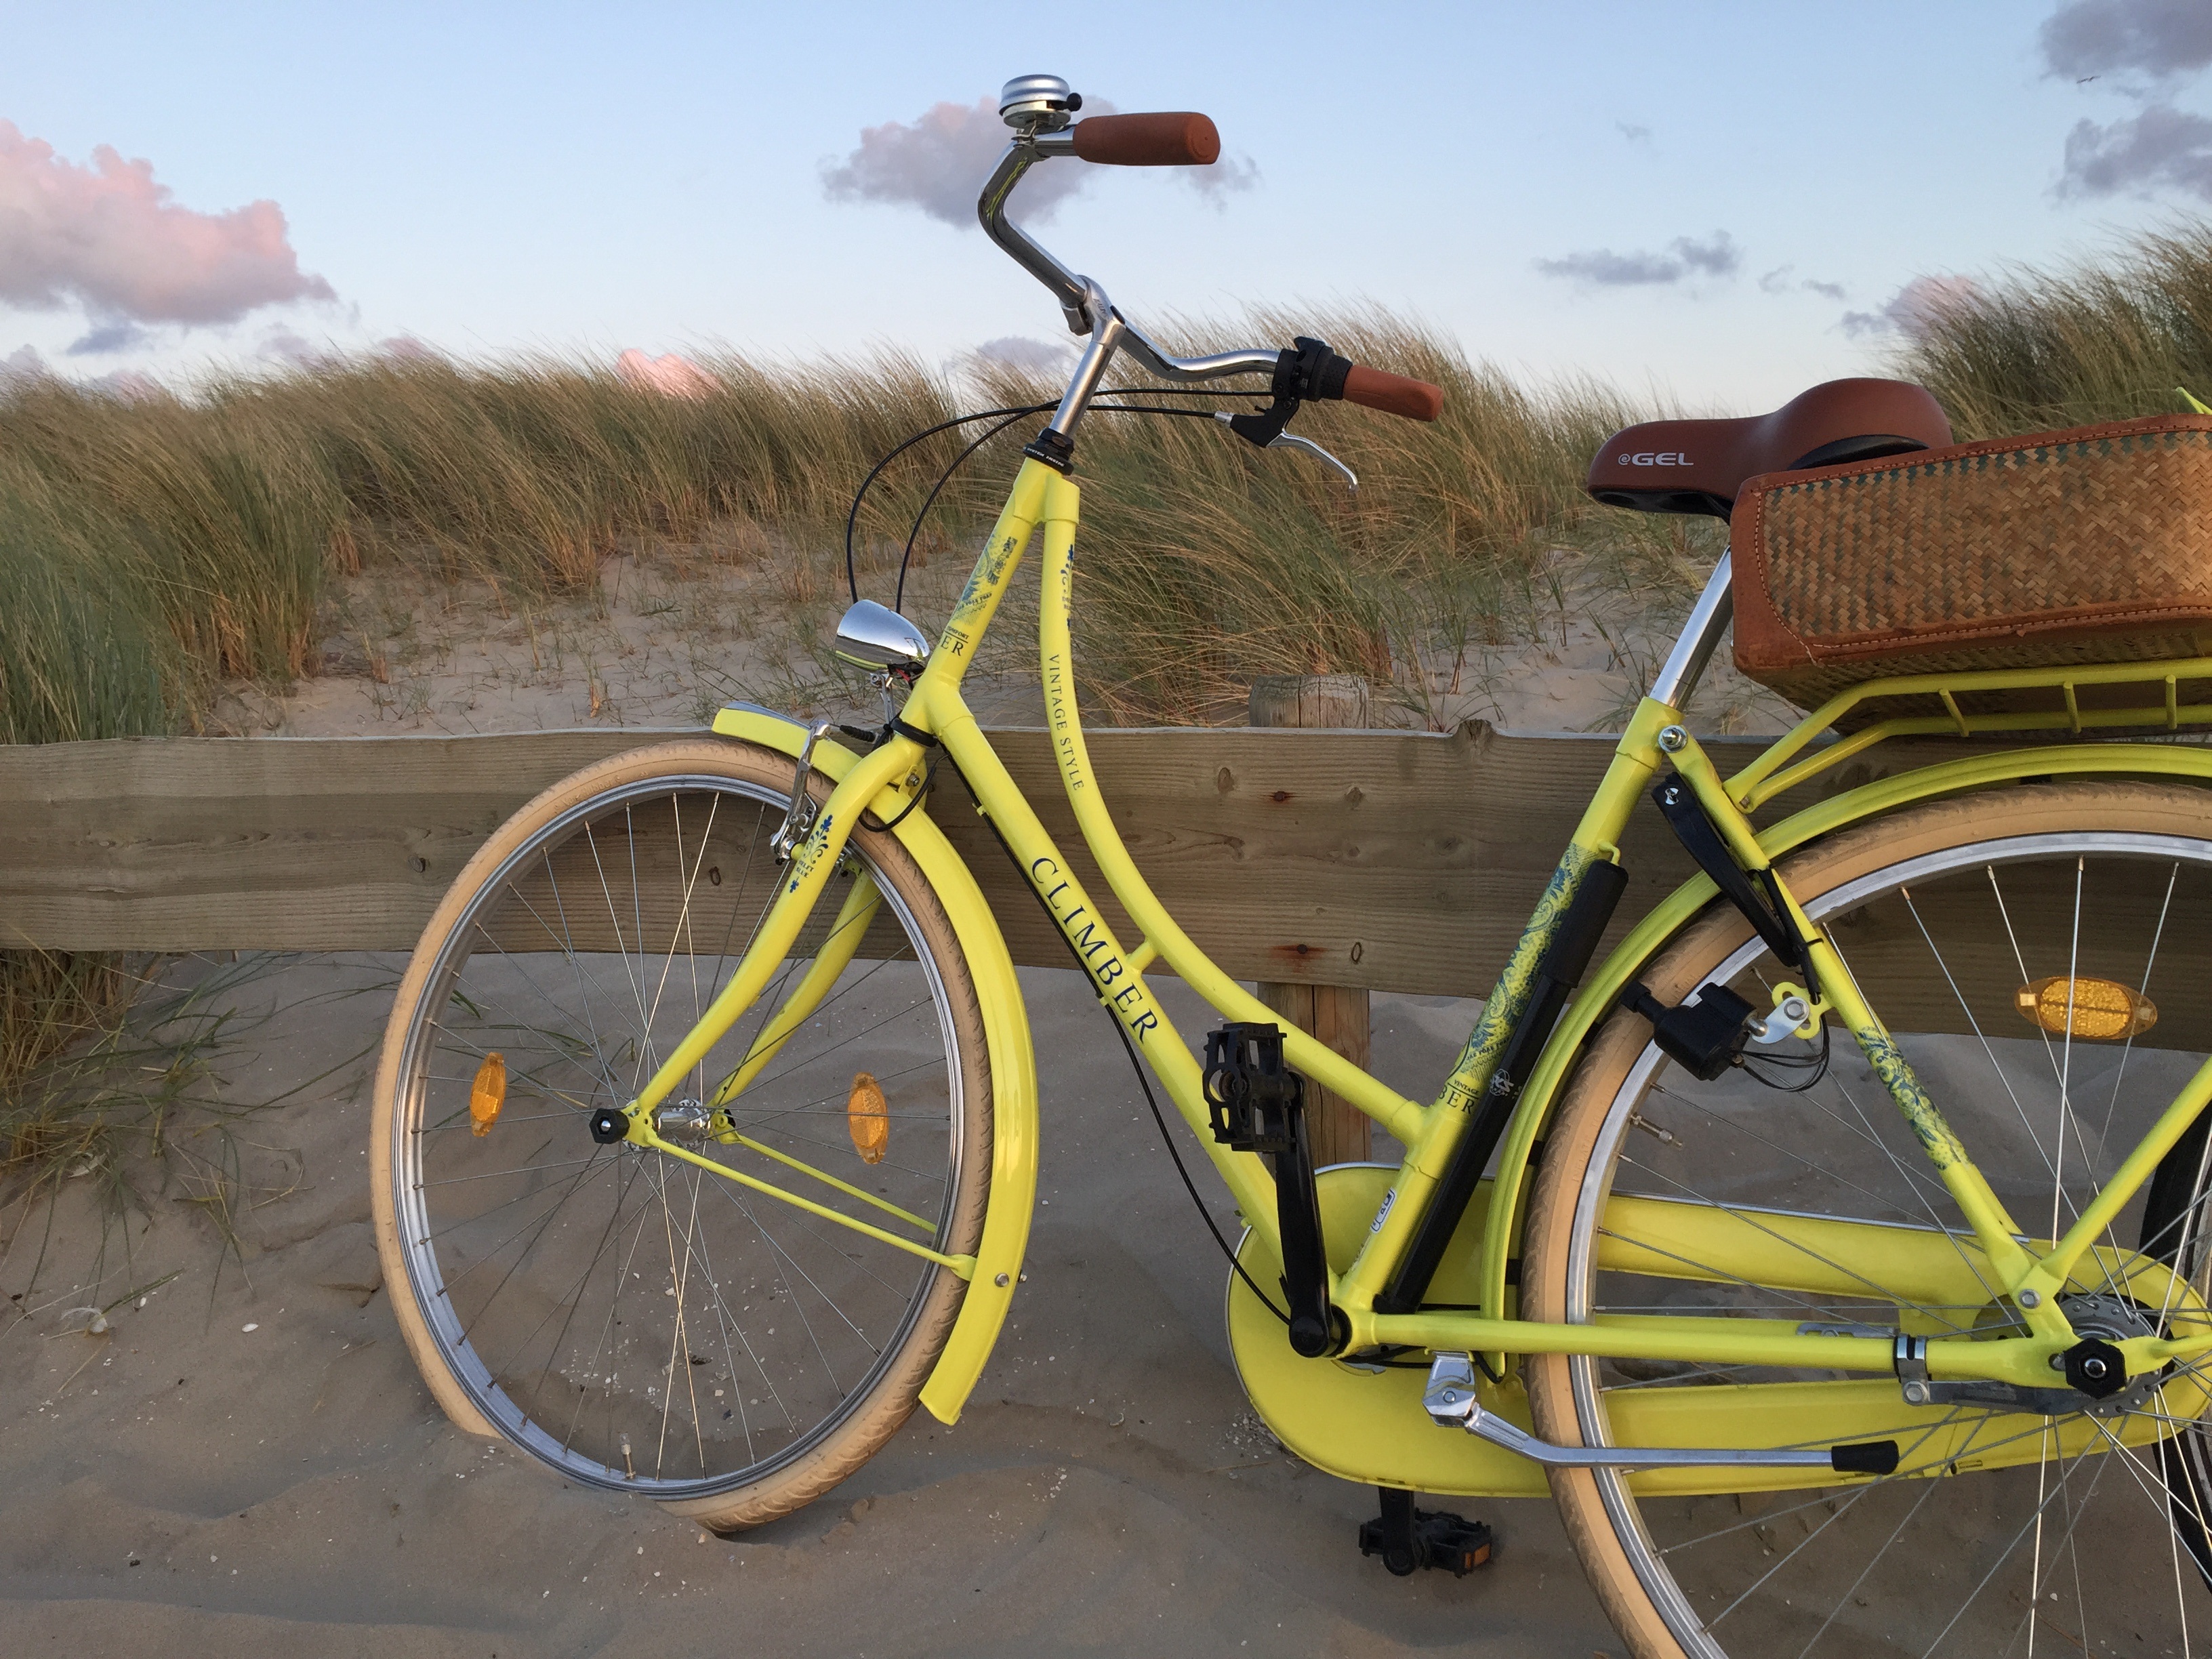
beach, sea, sand, wheel, bicycle, dog, vehicle, holiday, endless, rest, sports equipment, mountain bike, cycling, holland, netherlands, clouds, north sea, longing, ameland, watts, cyclist dune, bicycle frame, land vehicle, cyclo cross bicycle, bicycle racing, road bicycle, racing bicycle, hybrid bicycle